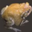
Label: frog